Stoneleigh Manor

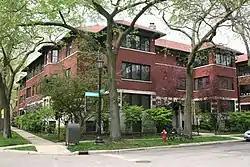
Stoneleigh Manor in 2012

Stoneleigh Manor is a historic apartment building at the northwest corner of Michigan Avenue and Main Street in Evanston, Illinois. The three-story brick building was built in 1913. Architect John A. Nyden, an Evanston resident who designed several apartment buildings in the city, designed the building in the Prairie School style. The building's design includes canopied entrances flanked by columns and leadlights, limestone banding, and wide overhanging eaves. Each floor of the building has four rooms, which included amenities such as sunrooms, fireplaces, a vacuum cleaning system, and maid's rooms in some units.